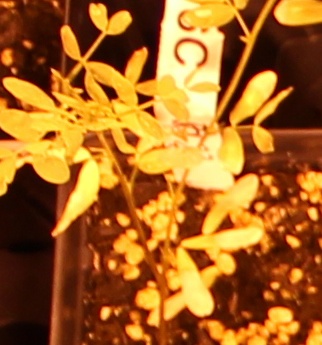
Label: Lentil